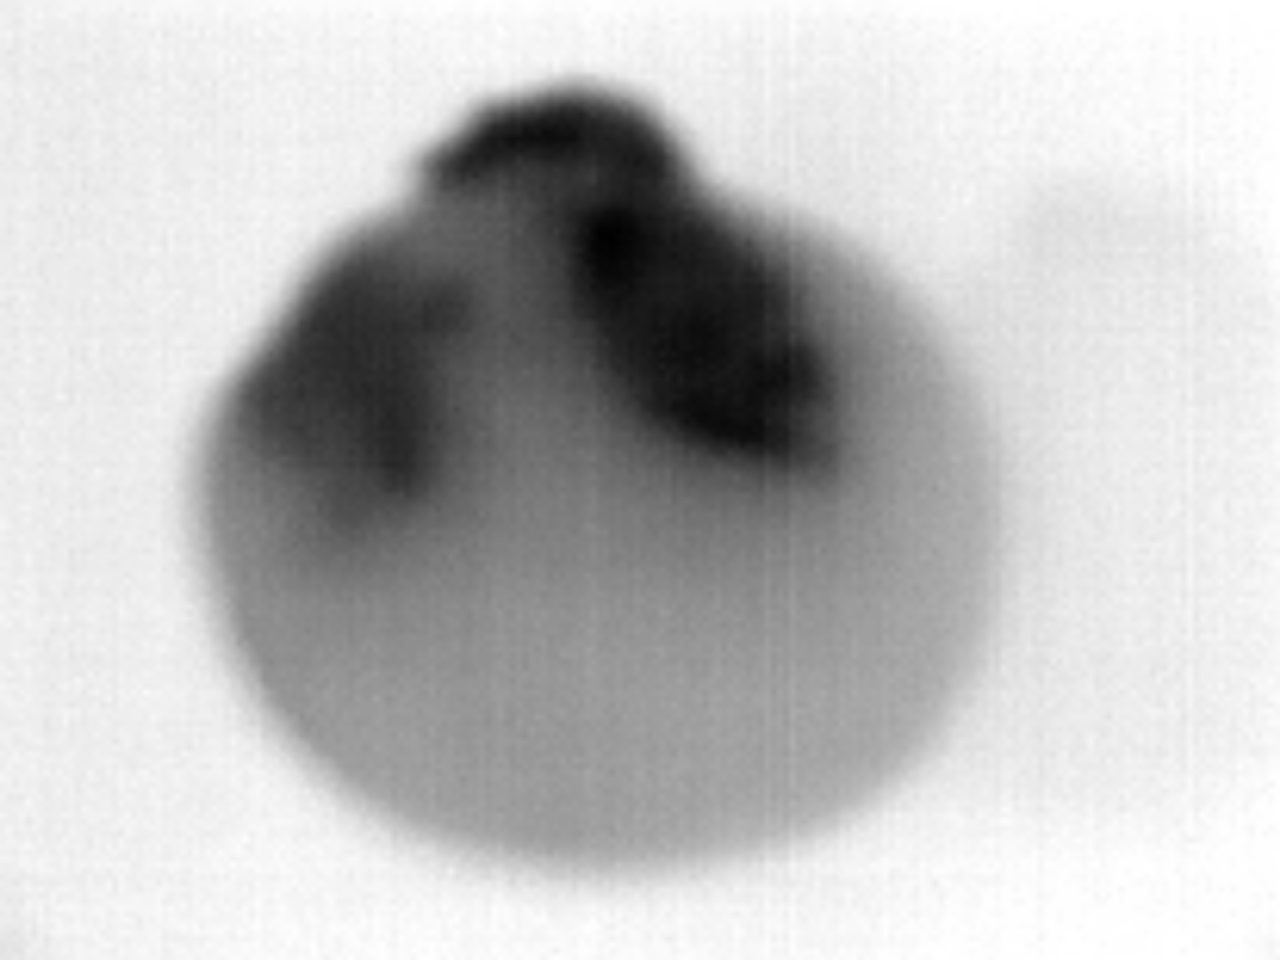
Label: Major Defect